Republic of Artsakh

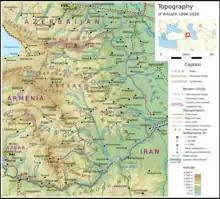
Topographic map of Artsakh in the borders 1994−2020

On 19 September, Azerbaijan launched a military offensive into Artsakh-controlled territory. The following day, the government of the Republic of Artsakh agreed to disarm and a ceasefire took effect. Initial negotiations between representatives of the Karabakh Armenian community and the Government of Azerbaijan took place on 21 September in Yevlakh to discuss security, rights and "integration". The talks, which lasted two hours, ended without a formal agreement; however, a statement by Azerbaijani Presidency said that they were "constructive and positive" and that further negotiations would continue. On 24 September, a mass evacuation of ethnic-Armenian civilians started, fearing persecution and ethnic cleansing if they remained. A second round of negotiations between representatives of Nagorno-Karabakh Armenians and Azerbaijan took place in Khojaly on 25 September, where humanitarian issues were discussed. A third meeting between took place in Yevlakh on 29 September.